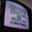
Label: television